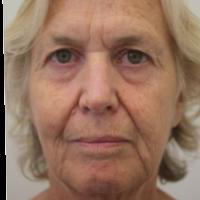
Age group: age 80 +